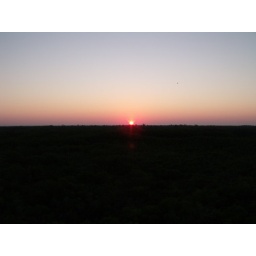
red sun shines over the mangrove forest